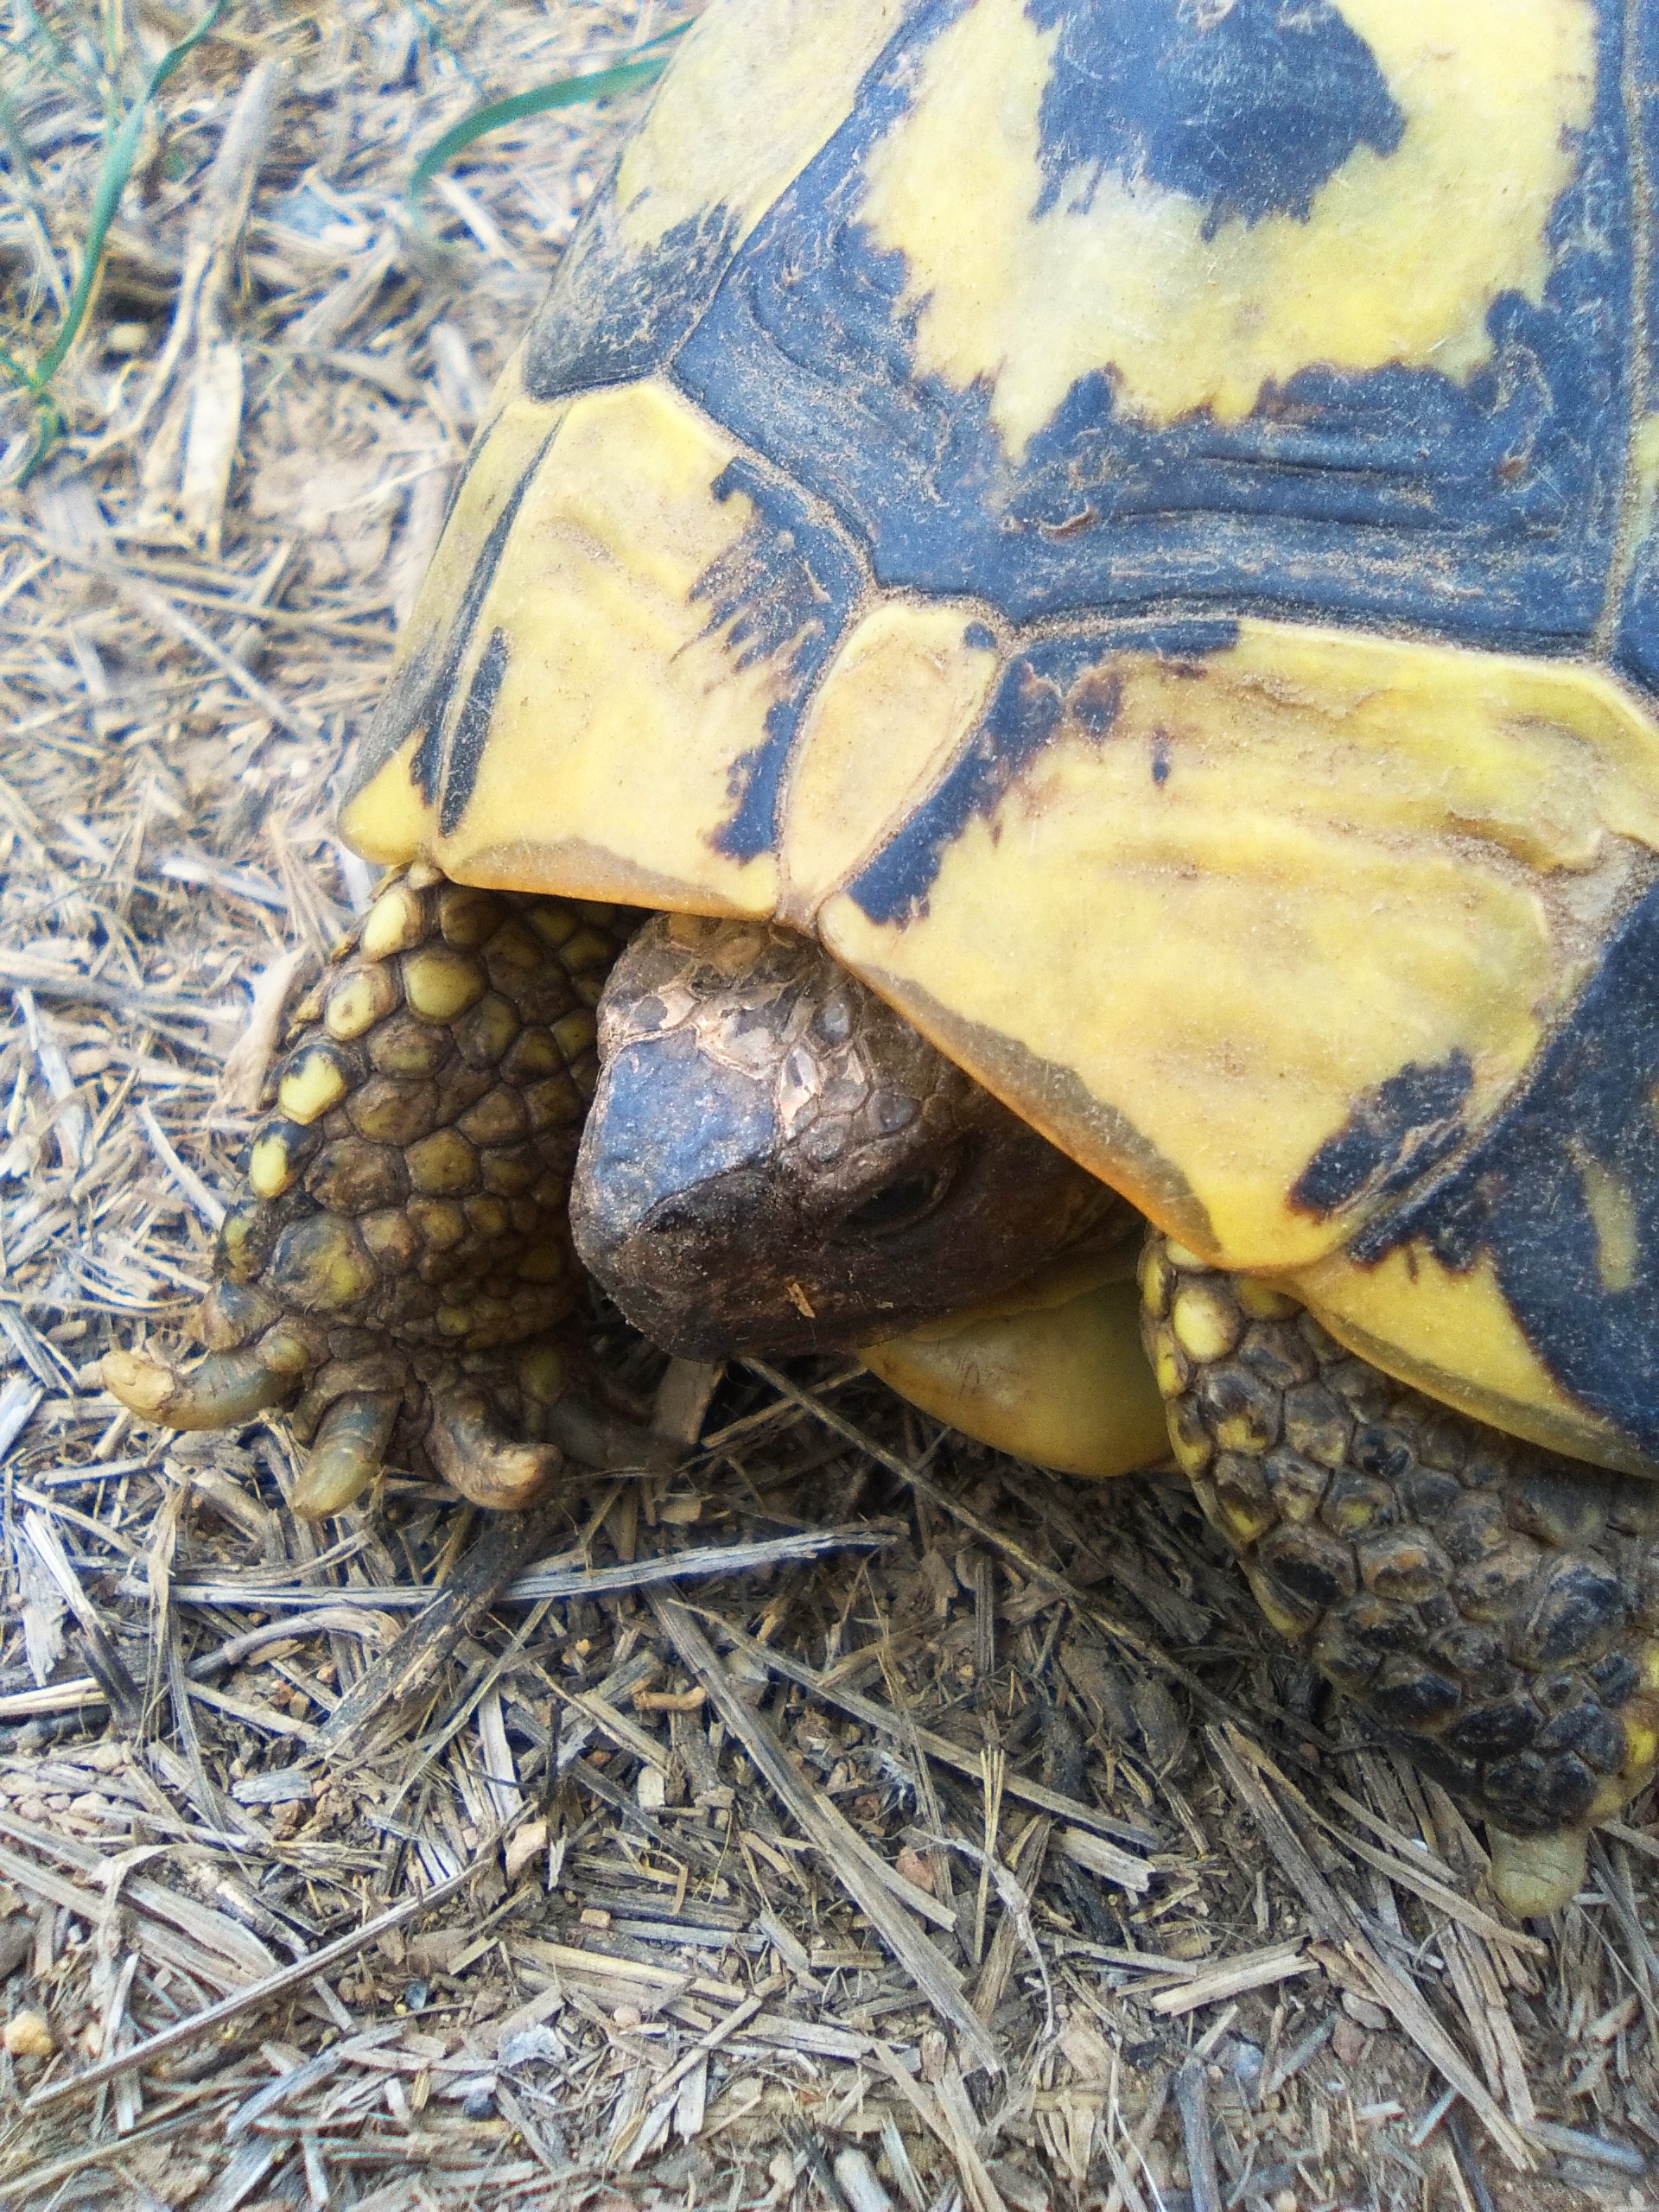
wildlife, turtle, reptile, fauna, tortoise, vertebrate, montsant, priorat, mediterranean tortoise, emydidae